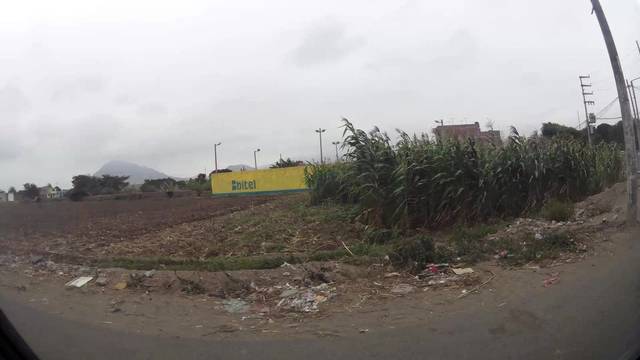
Region: Peru
Coordinates: -8.157, -79.012